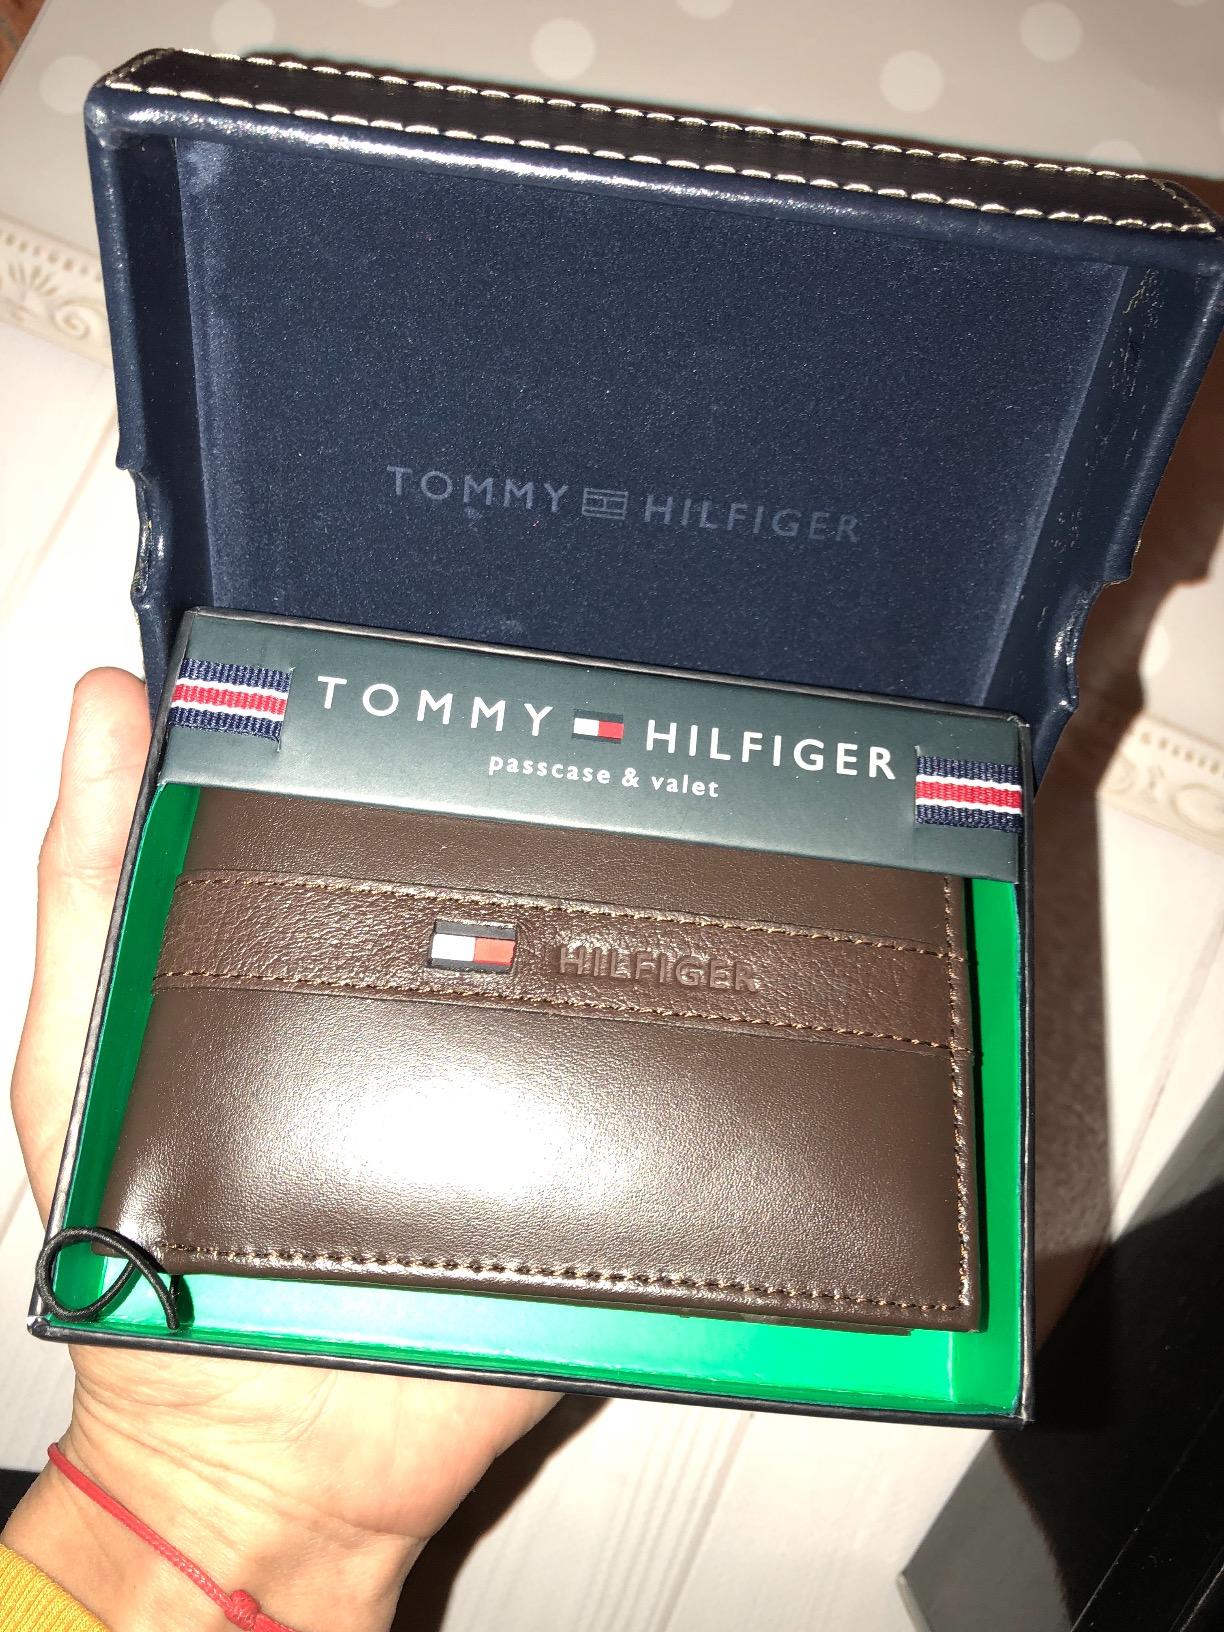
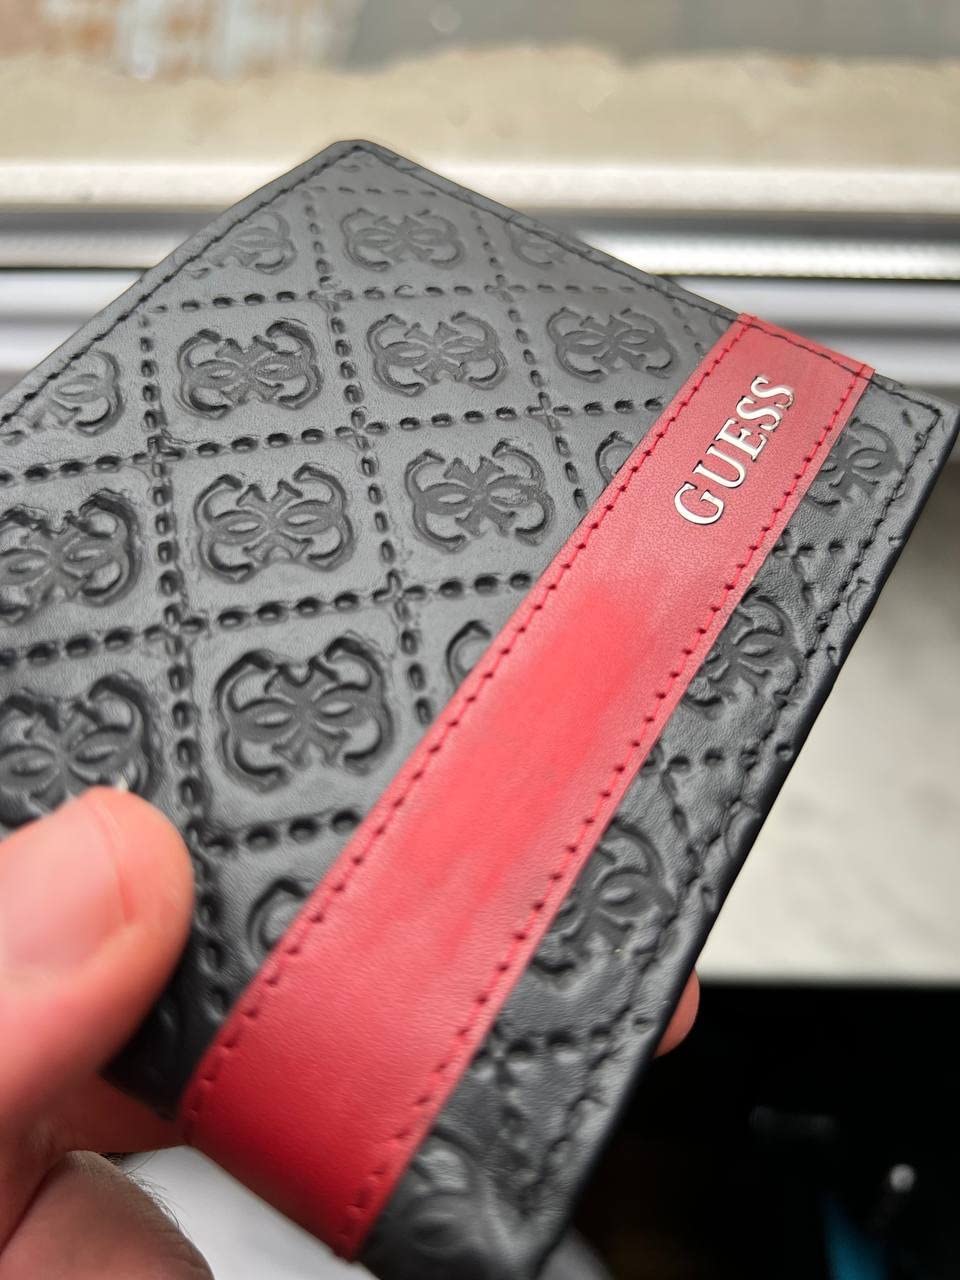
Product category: accessories_wallet
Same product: no